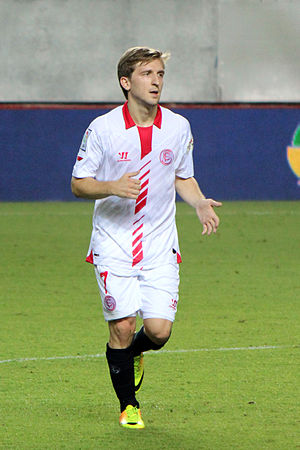
Marko Marin
Marko Marin er en tysk fodboldspiller af bosnisk oprindelse, der spiller som midtbanespiller hos Olympiakos. Han skiftede til klubben i 2016. Han har tidligere spillet for blandt andet Chelsea i England samt Borussia Mönchengladbach og Werder Bremen i hjemlandet.